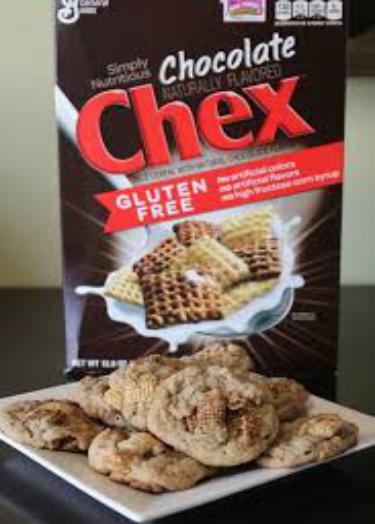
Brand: Chocolate Chex
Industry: Food